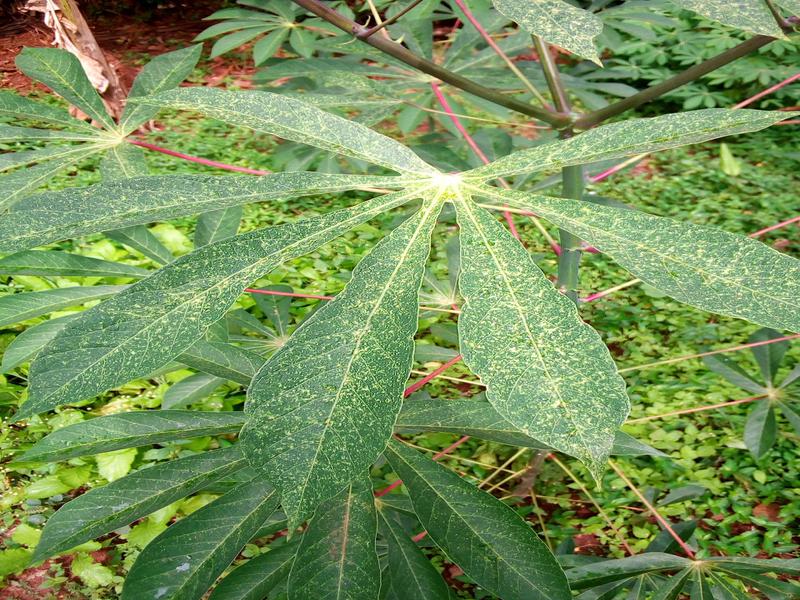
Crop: cassava
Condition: green_mottle